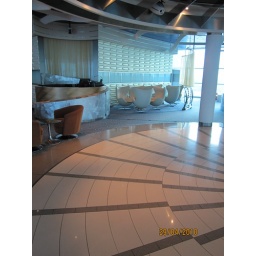
The contrasting textures of the dance floor and the wall beside the DJ station typify the kind of artistic design features throughout the ship.